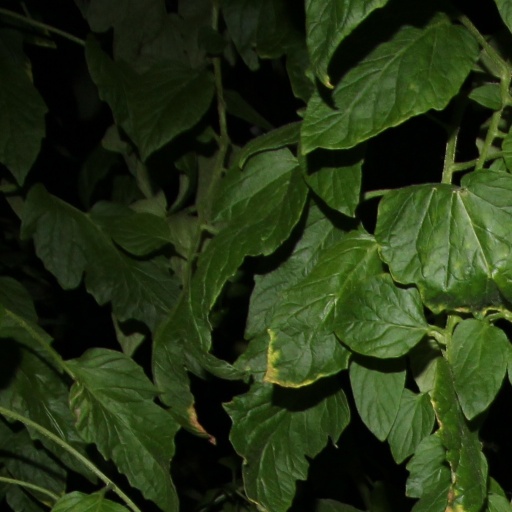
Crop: tomato